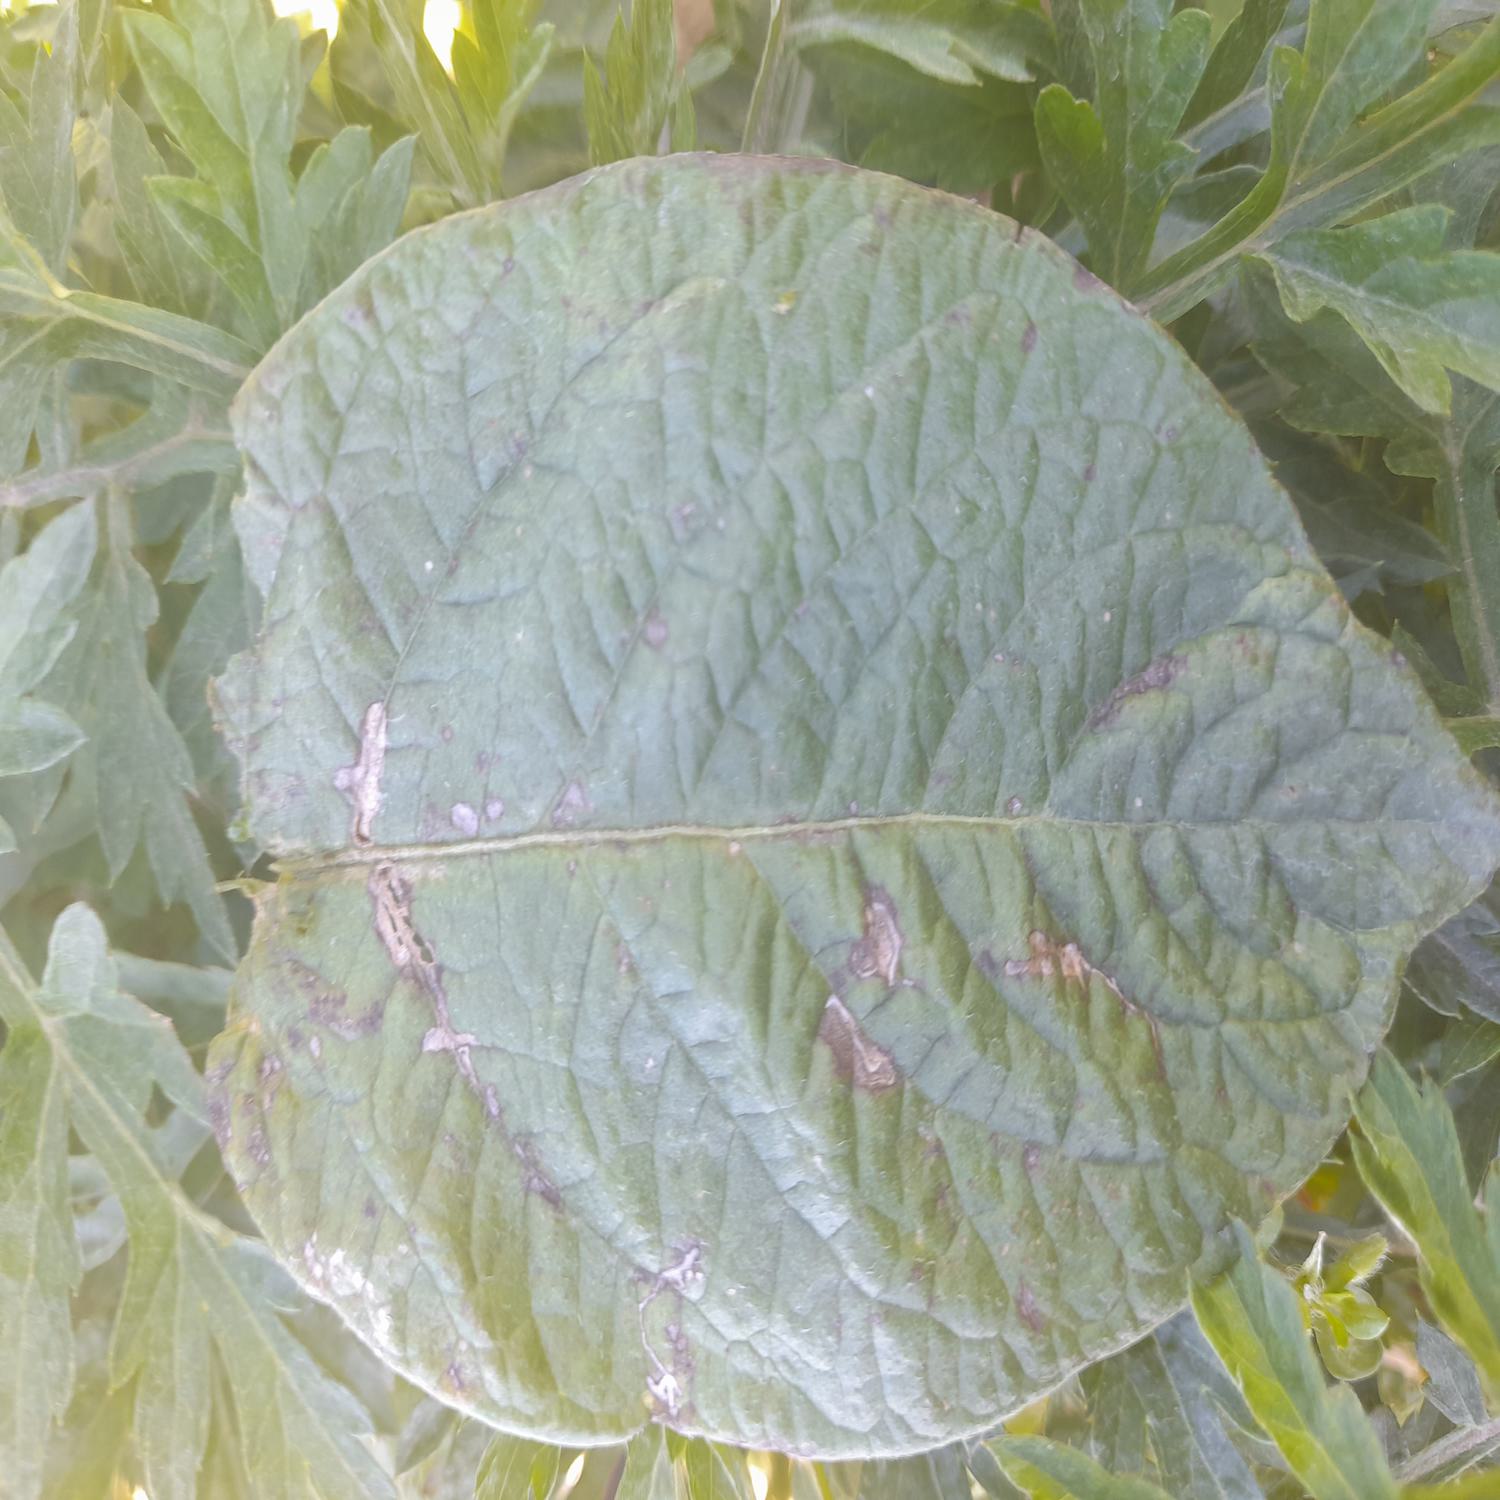
Label: Pest